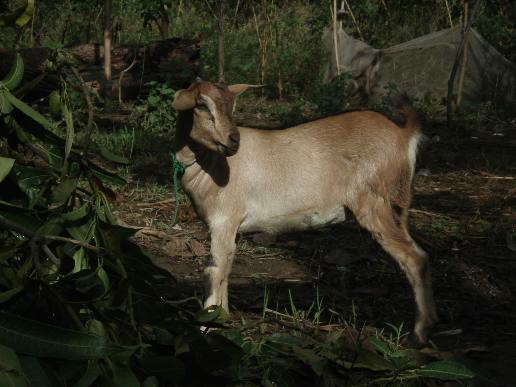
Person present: No